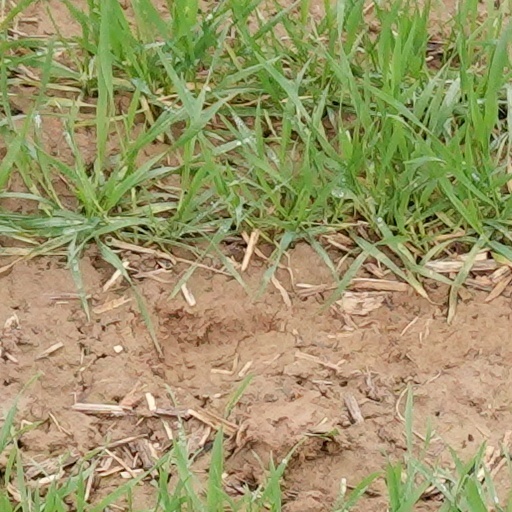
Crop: wheat